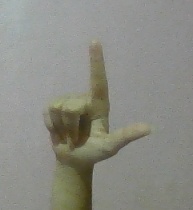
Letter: laam